Trinidad Government Railway

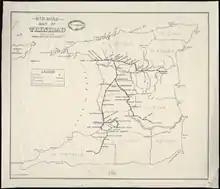
Railroad Map of Trinidad, 1925

The first attempt to establish a railway was a private affair in 1846 by the Trinidad Railway Company. Trinidad Railway Company's very first steam locomotive was the "Forerunner" which was built by Hunslet of Leeds and arrived in 1864.